Hellenistic sculpture

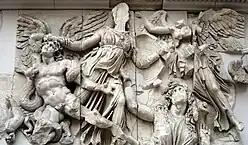
Detail of the Gigantomachia of Pergamos Altar

On the other hand, Alexander the Great himself is attributed an important influence on the introduction of new modes of sculptural representation. In the portrait of rulers, young, athletic, unshaven figures were preferred, when this genre was previously typified by mature, bearded figures. The various portraits of the general also became models for the representation of the gods Apollo and Helios, and of the river deities, including his gaze turned upwards and his dense, long, and loose hair, typical traits of those portraits. With a centralizing personality, Alexander's charisma promoted a reorganization in the scenes of battles and hunts, starting to highlight the figure of a leader, when before it was usual to treat all the characters with the same visual importance in compositions without a main focus. Finally, the fame of his horse Bucephalus produced a tendency to magnify the size of the representations of these animals in relation to previous periods.